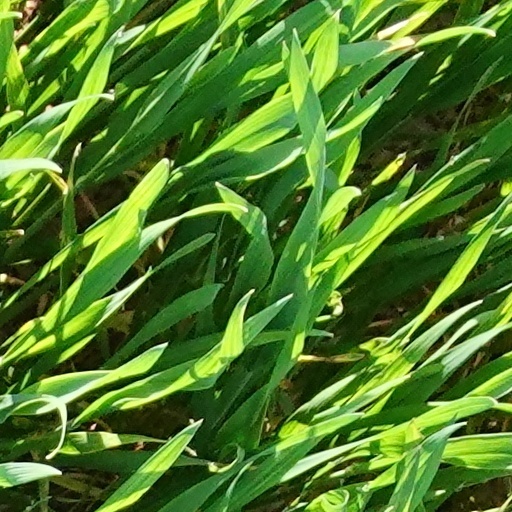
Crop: wheat